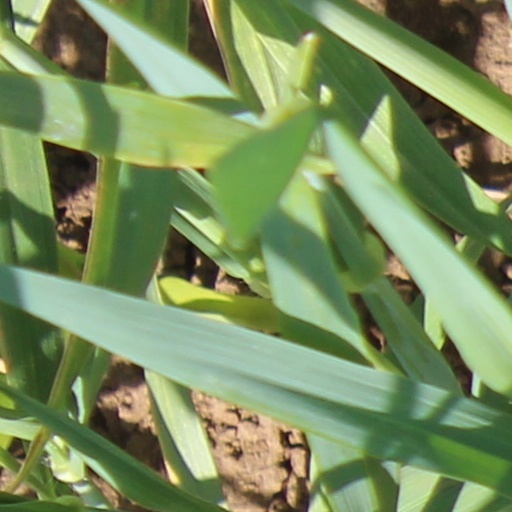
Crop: wheat